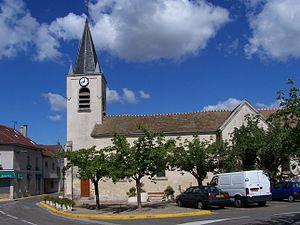
Aulnay-sur-Mauldre est une commune française située dans le département des Yvelines et dans la région Île-de-France.